List of Delta Goodrem live performances

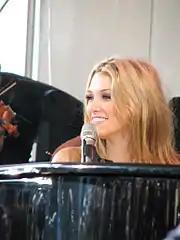
Goodrem performing at Federation Square in Melbourne, Australia, 2007.

Australian singer-songwriter Delta Goodrem has headlined eight concert tours, supported several international artists, and performed at numerous major events, festivals and award shows since the release of her breakthrough single "Born to Try" in 2002. During the initial success of her debut album "Innocent Eyes" (2003), Goodrem was unable to tour due to her cancer diagnosis in July 2003. Following a period of recovery and the release of her second studio album "Mistaken Identity" (2004), Goodrem embarked on her debut concert tour The Visualise Tour in July 2005, playing to 80,000 people.